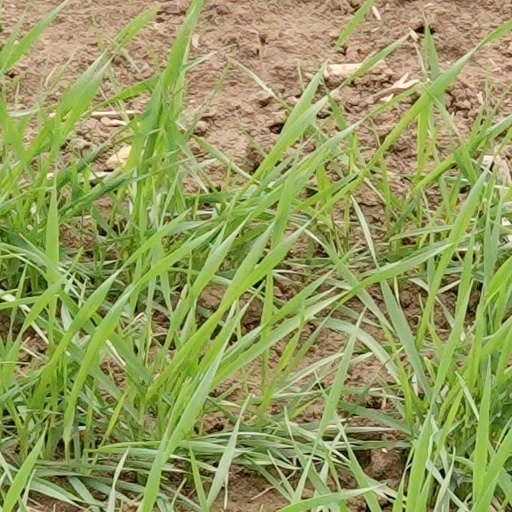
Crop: wheat